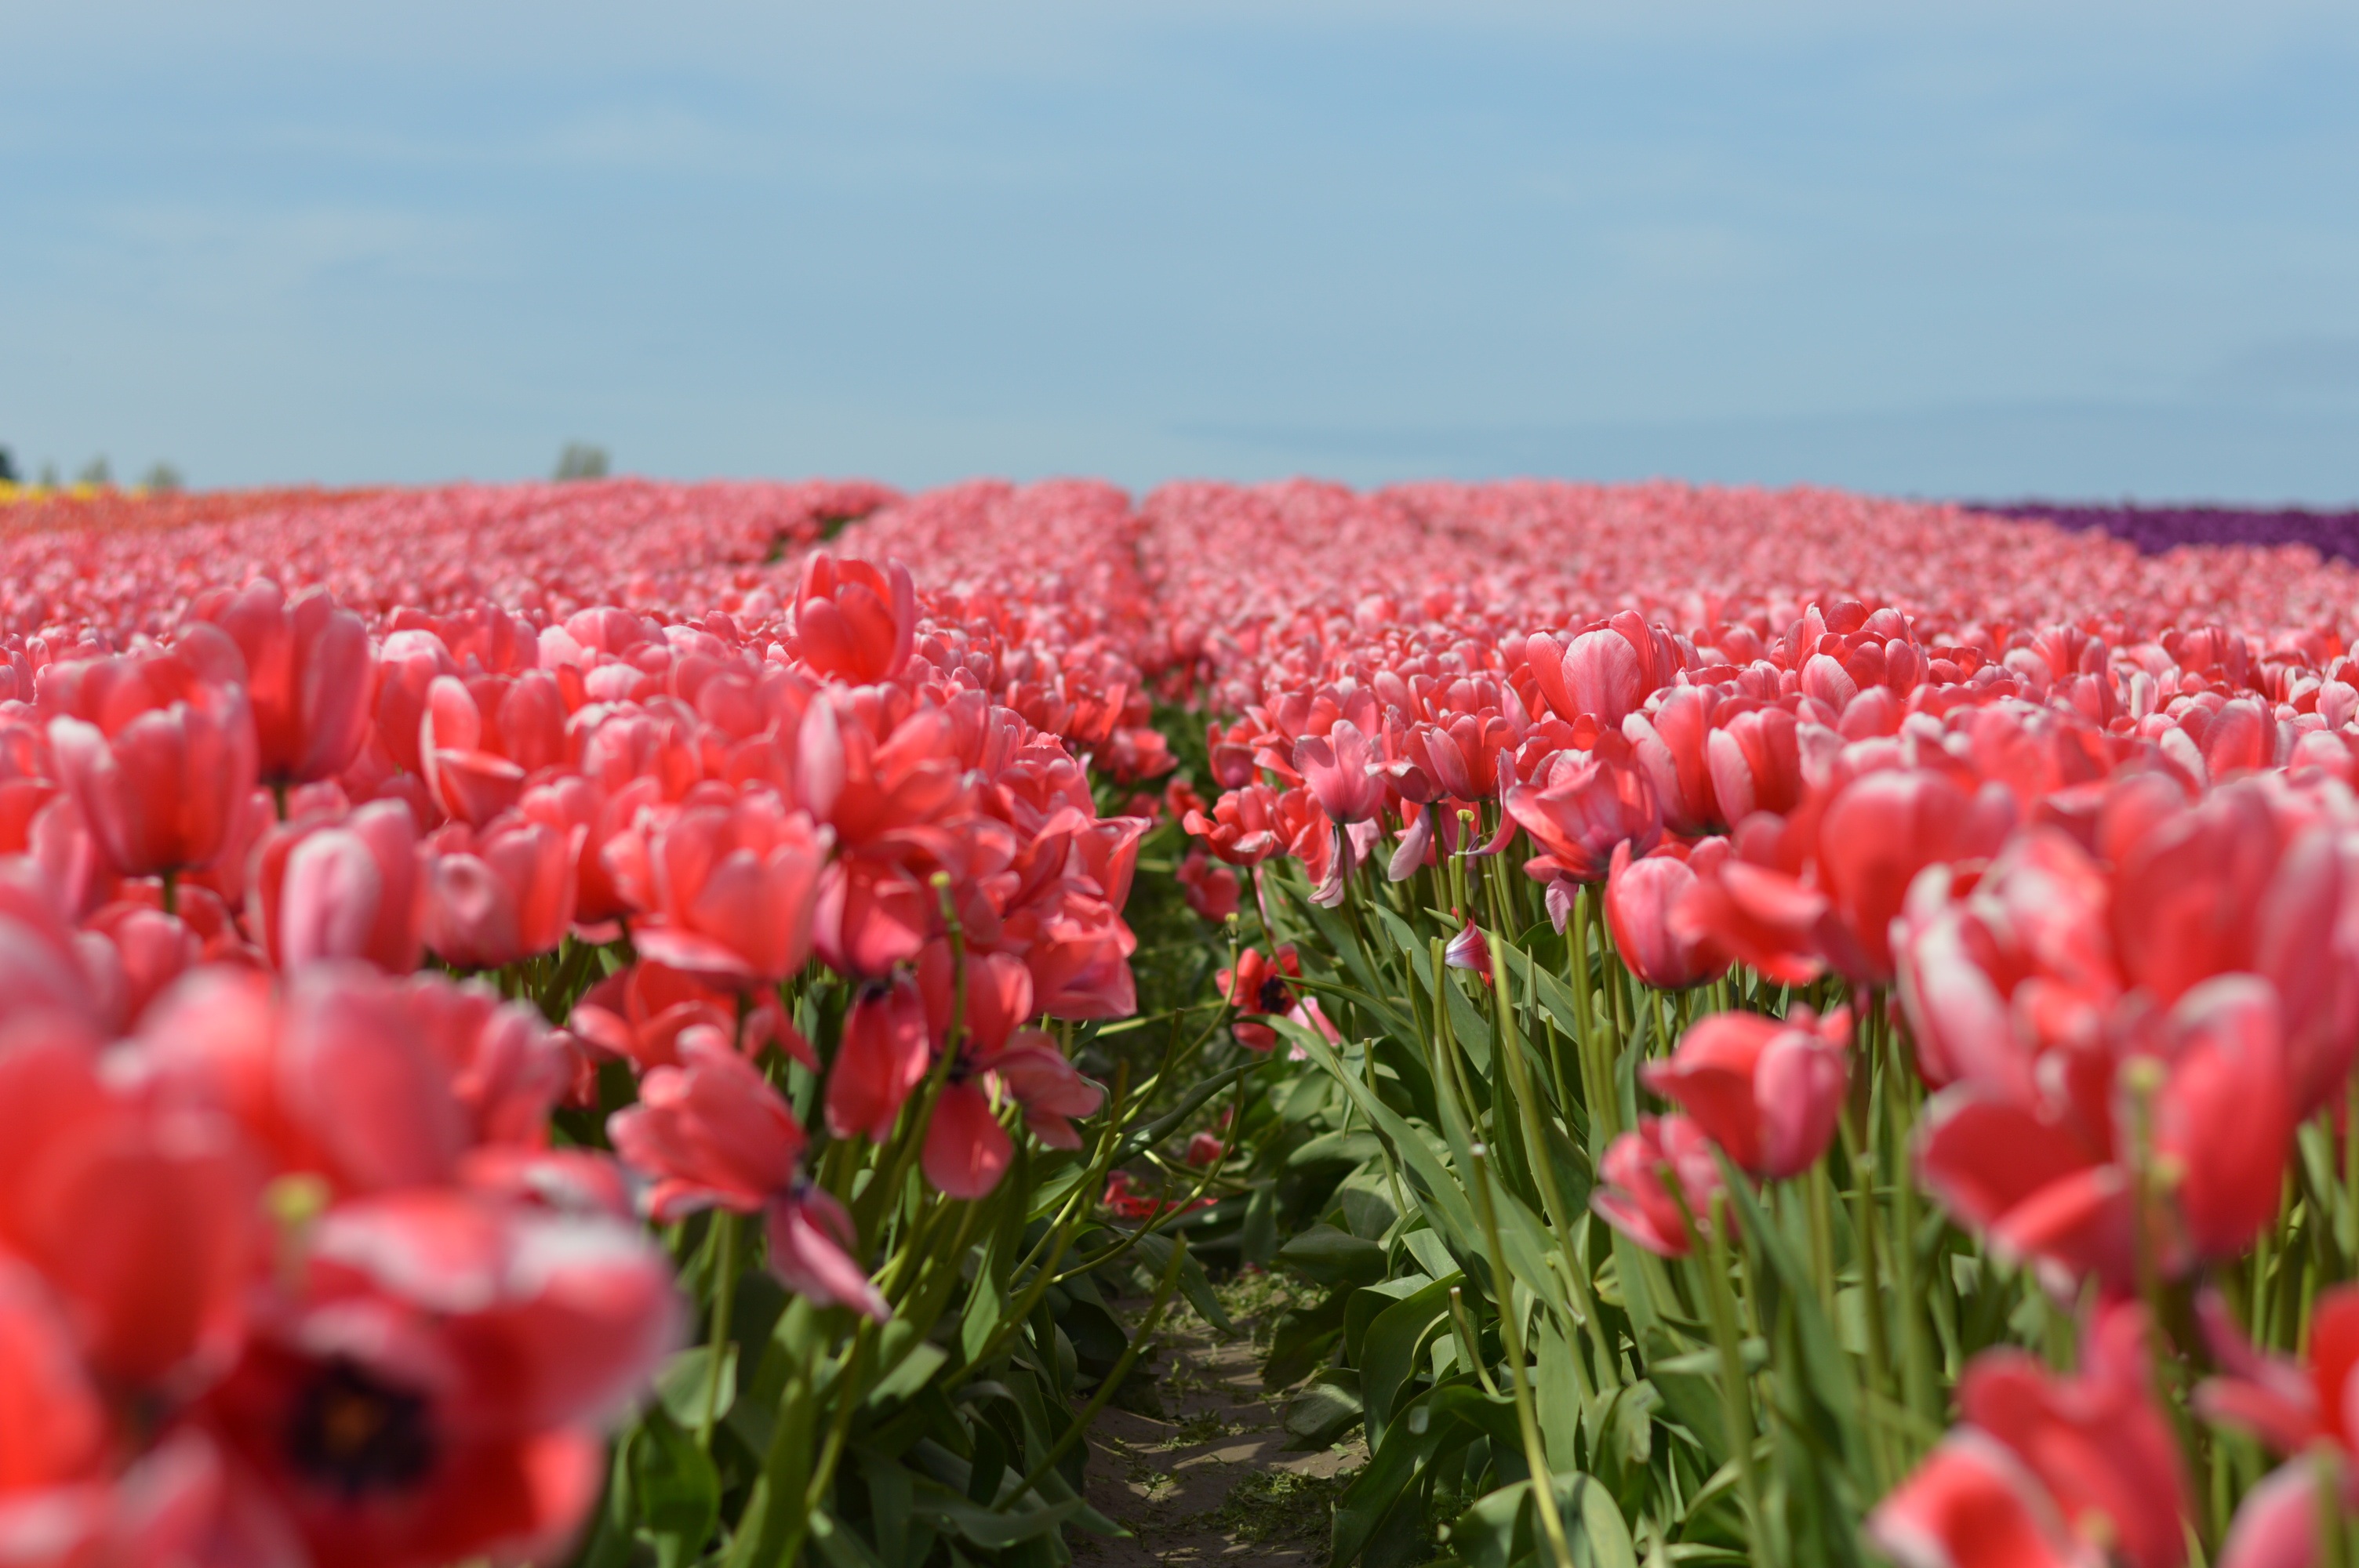
nature, blossom, plant, bunch, field, flower, petal, floral, tulip, bouquet, spring, red, color, blooming, colorful, yellow, pink, flowers, washington, northwest, happy, bright, springtime, tulips, spring flower, flowering plant, lily family, land plant